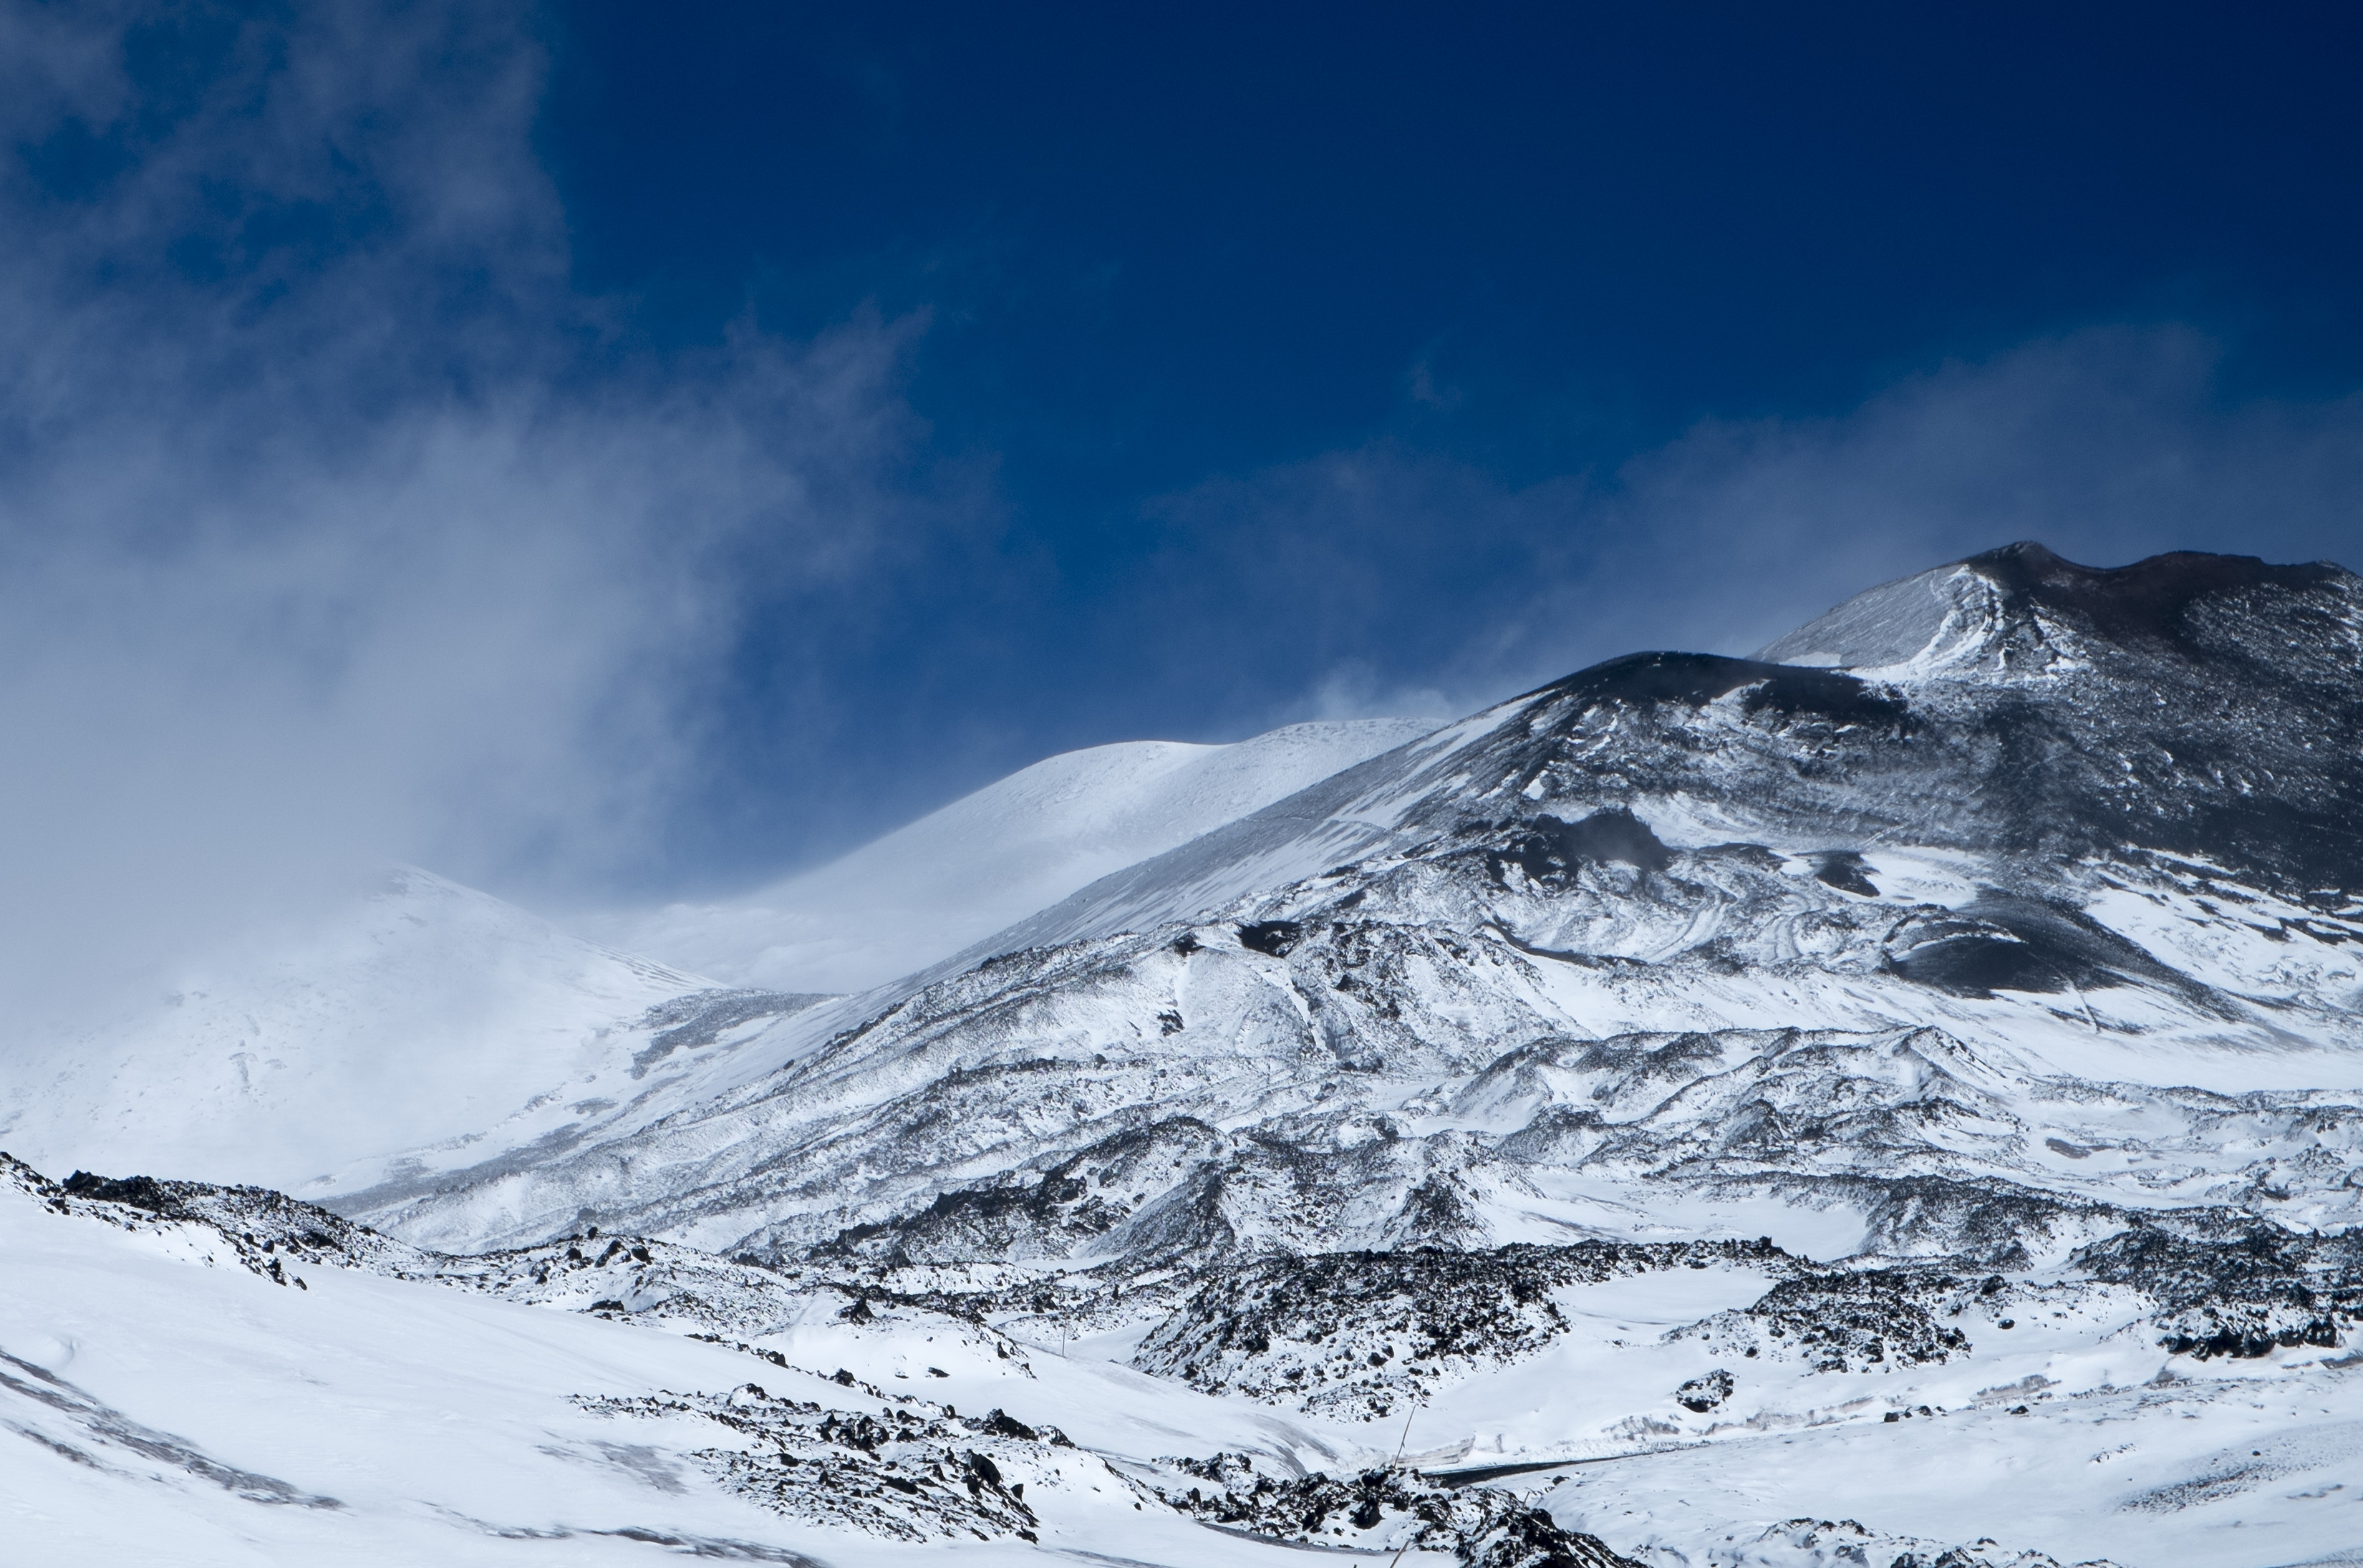
mountain, snow, winter, cloud, mountain range, weather, italy, ridge, summit, alps, plateau, fuji, piste, sicily, etna, fujix, fujixe1, e1, landform, geographical feature, mountainous landforms, geological phenomenon